Banner County, Nebraska

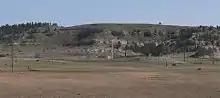
ICBM silo on southern slope of Wildcat Hills in Banner County

Beginning in the early 1960s, intercontinental ballistic missiles (ICBMs), based at Warren Air Force Base near Cheyenne, Wyoming, were installed in western Nebraska, Wyoming, and Colorado. From 1960 to 1963, 90 Atlas sites were constructed in Nebraska. Construction of the launch sites, and upgrading of the roads leading to them, led to an economic boom in western Nebraska. Beginning in 1963, the Atlas series was replaced by Minuteman missiles, which used solid instead of liquid fuel, and which were launched from underground silos. In the 1970s, there were 82 Minuteman III sites in the Panhandle, of which 20 were located in Banner County.